Ionisation (Varèse)

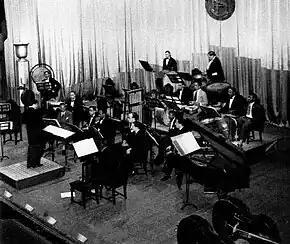
Nicolas Slonimsky conducting "Ionisation" in Havana

Ionisation (1929–1931) is a musical composition by Edgard Varèse written for thirteen percussionists. It was among the first concert hall compositions for percussion ensemble alone, although Alexander Tcherepnin had composed an entire movement for percussion alone in his Symphony No. 1 from 1927. In the journal "Tempo", percussionist Brian Holder writes, "The work presented the important notion that unpitched percussion (with piano and other pitched instruments coming in at the end) could stand alone as a serious form of concert music – a relatively unexplored concept at the time."